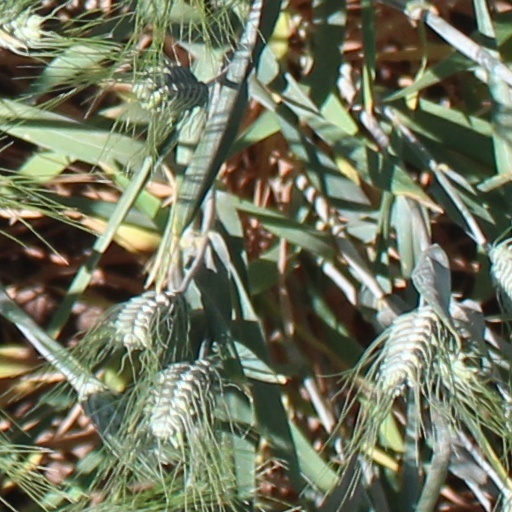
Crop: wheat